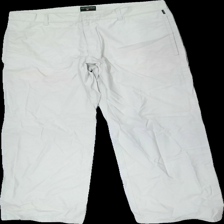
View: front
Type: Trousers
Category: Ladies
Brand: Not in the list
Brand text on label: cottonfield
Colors: Beige
Material: 100% cotton
Cut: Regular
Season: All
Stains: Major
Damage: fläck på bådda benen
Damage location: bottom center
Damage 2: fläck
Damage 2 location: top center
Price range: <50
Recommended usage: Export
Description: beige byxor med fläckar bak